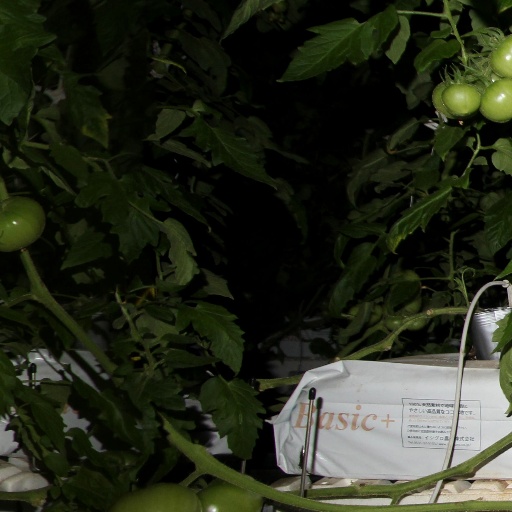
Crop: tomato